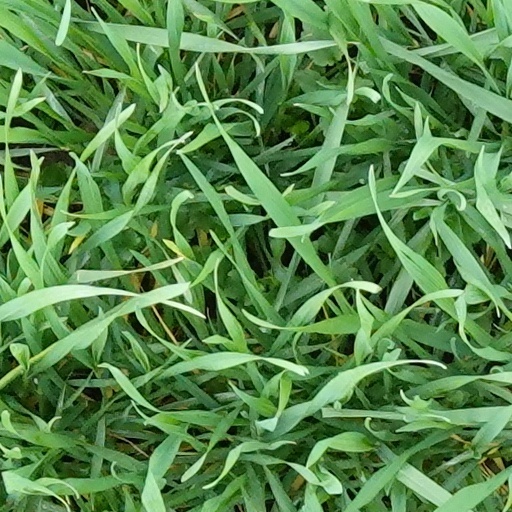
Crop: wheat